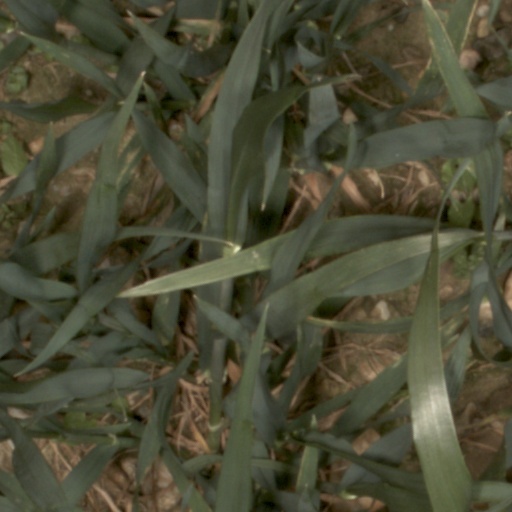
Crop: wheat